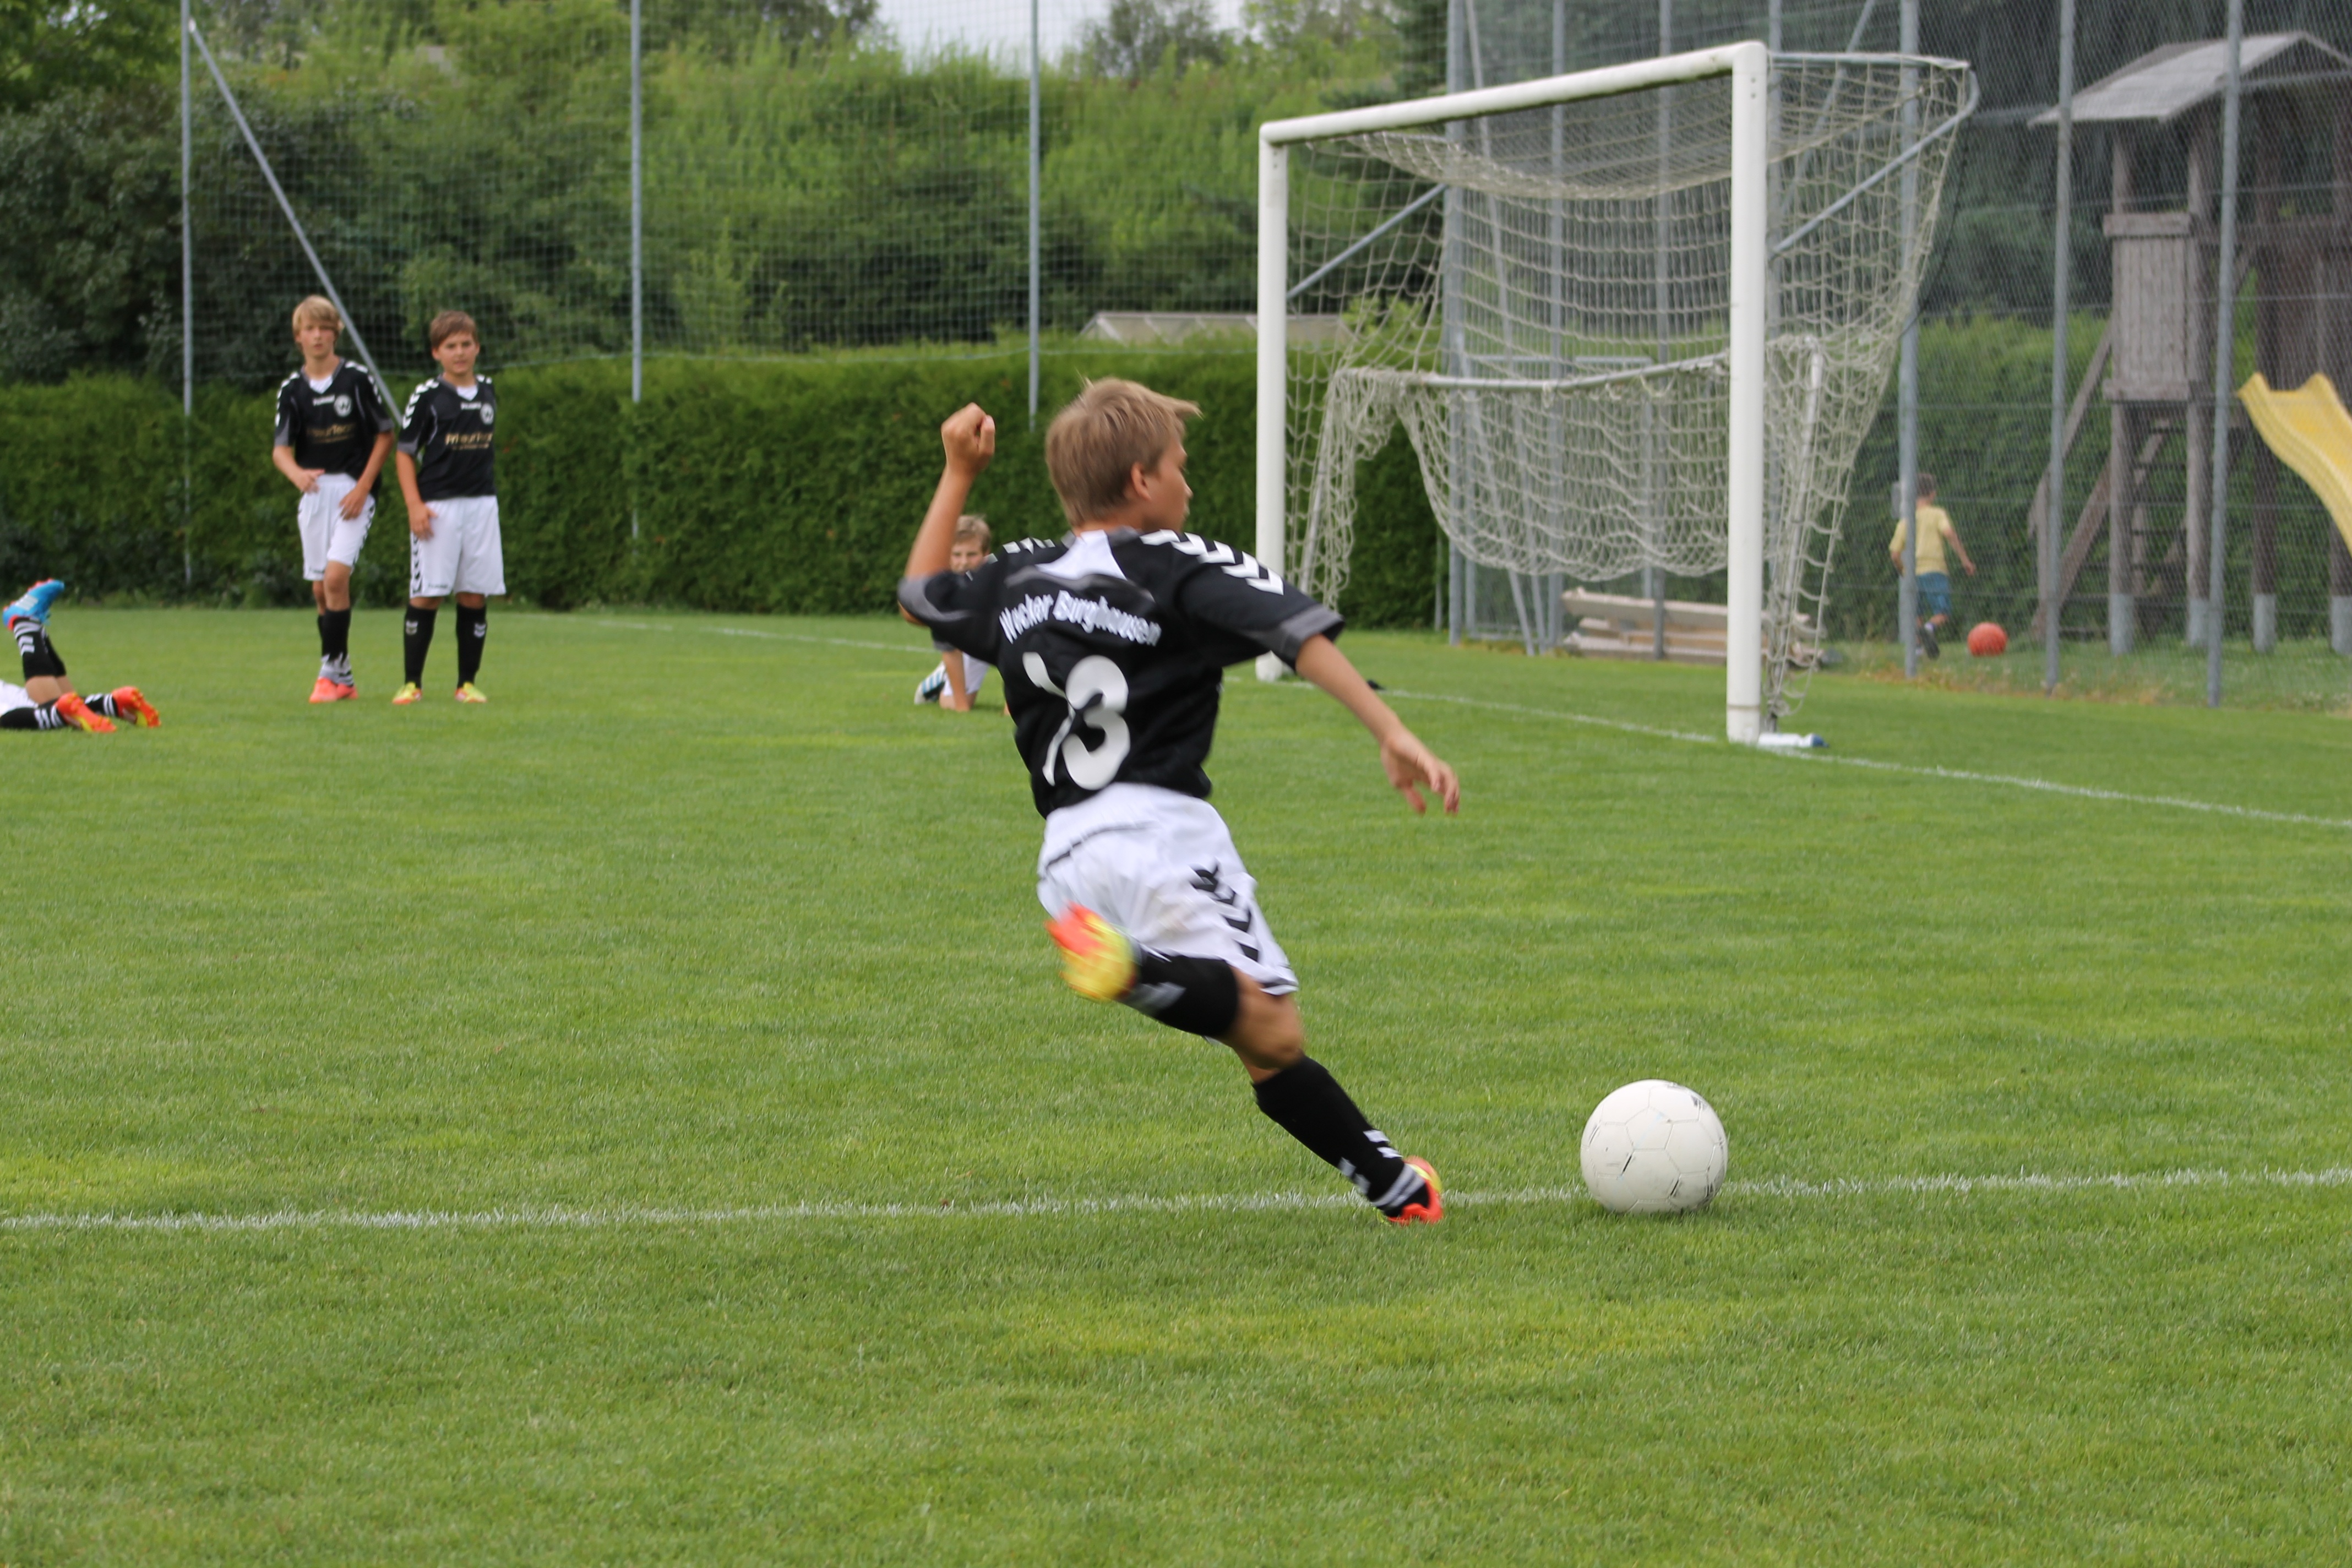
sport, leather, youth, soccer, football, stadium, goal, player, football pitch, sports, ball, tournament, kick, tackle, flank, football player, ball game, playing field, team sport, footballers, competition event